Selma James

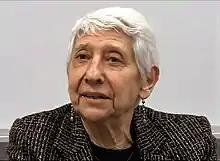
James in 2012

Selma James (born Selma Deitch; formerly Weinstein; August 15, 1930) is an American writer, feminist, and social activist who is co-author of the women's movement book "The Power of Women and the Subversion of the Community" (with Mariarosa Dalla Costa), co-founder of the International Wages for Housework Campaign, and coordinator of the Global Women's Strike.